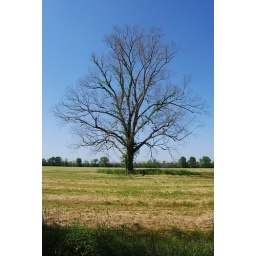
one tree in the middle of the field